Sky Girls

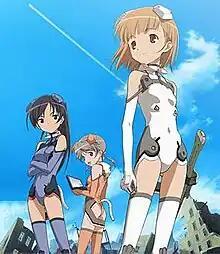
Promotional image featuring the three main characters of the Original Video Animation

is a Japanese anime franchise produced by Konami and animated by J.C.Staff. A 30-minute OVA episode was released on August 25, 2006 and a television series adaptation aired on Chiba TV from July 5, 2007, to December 27, 2007.